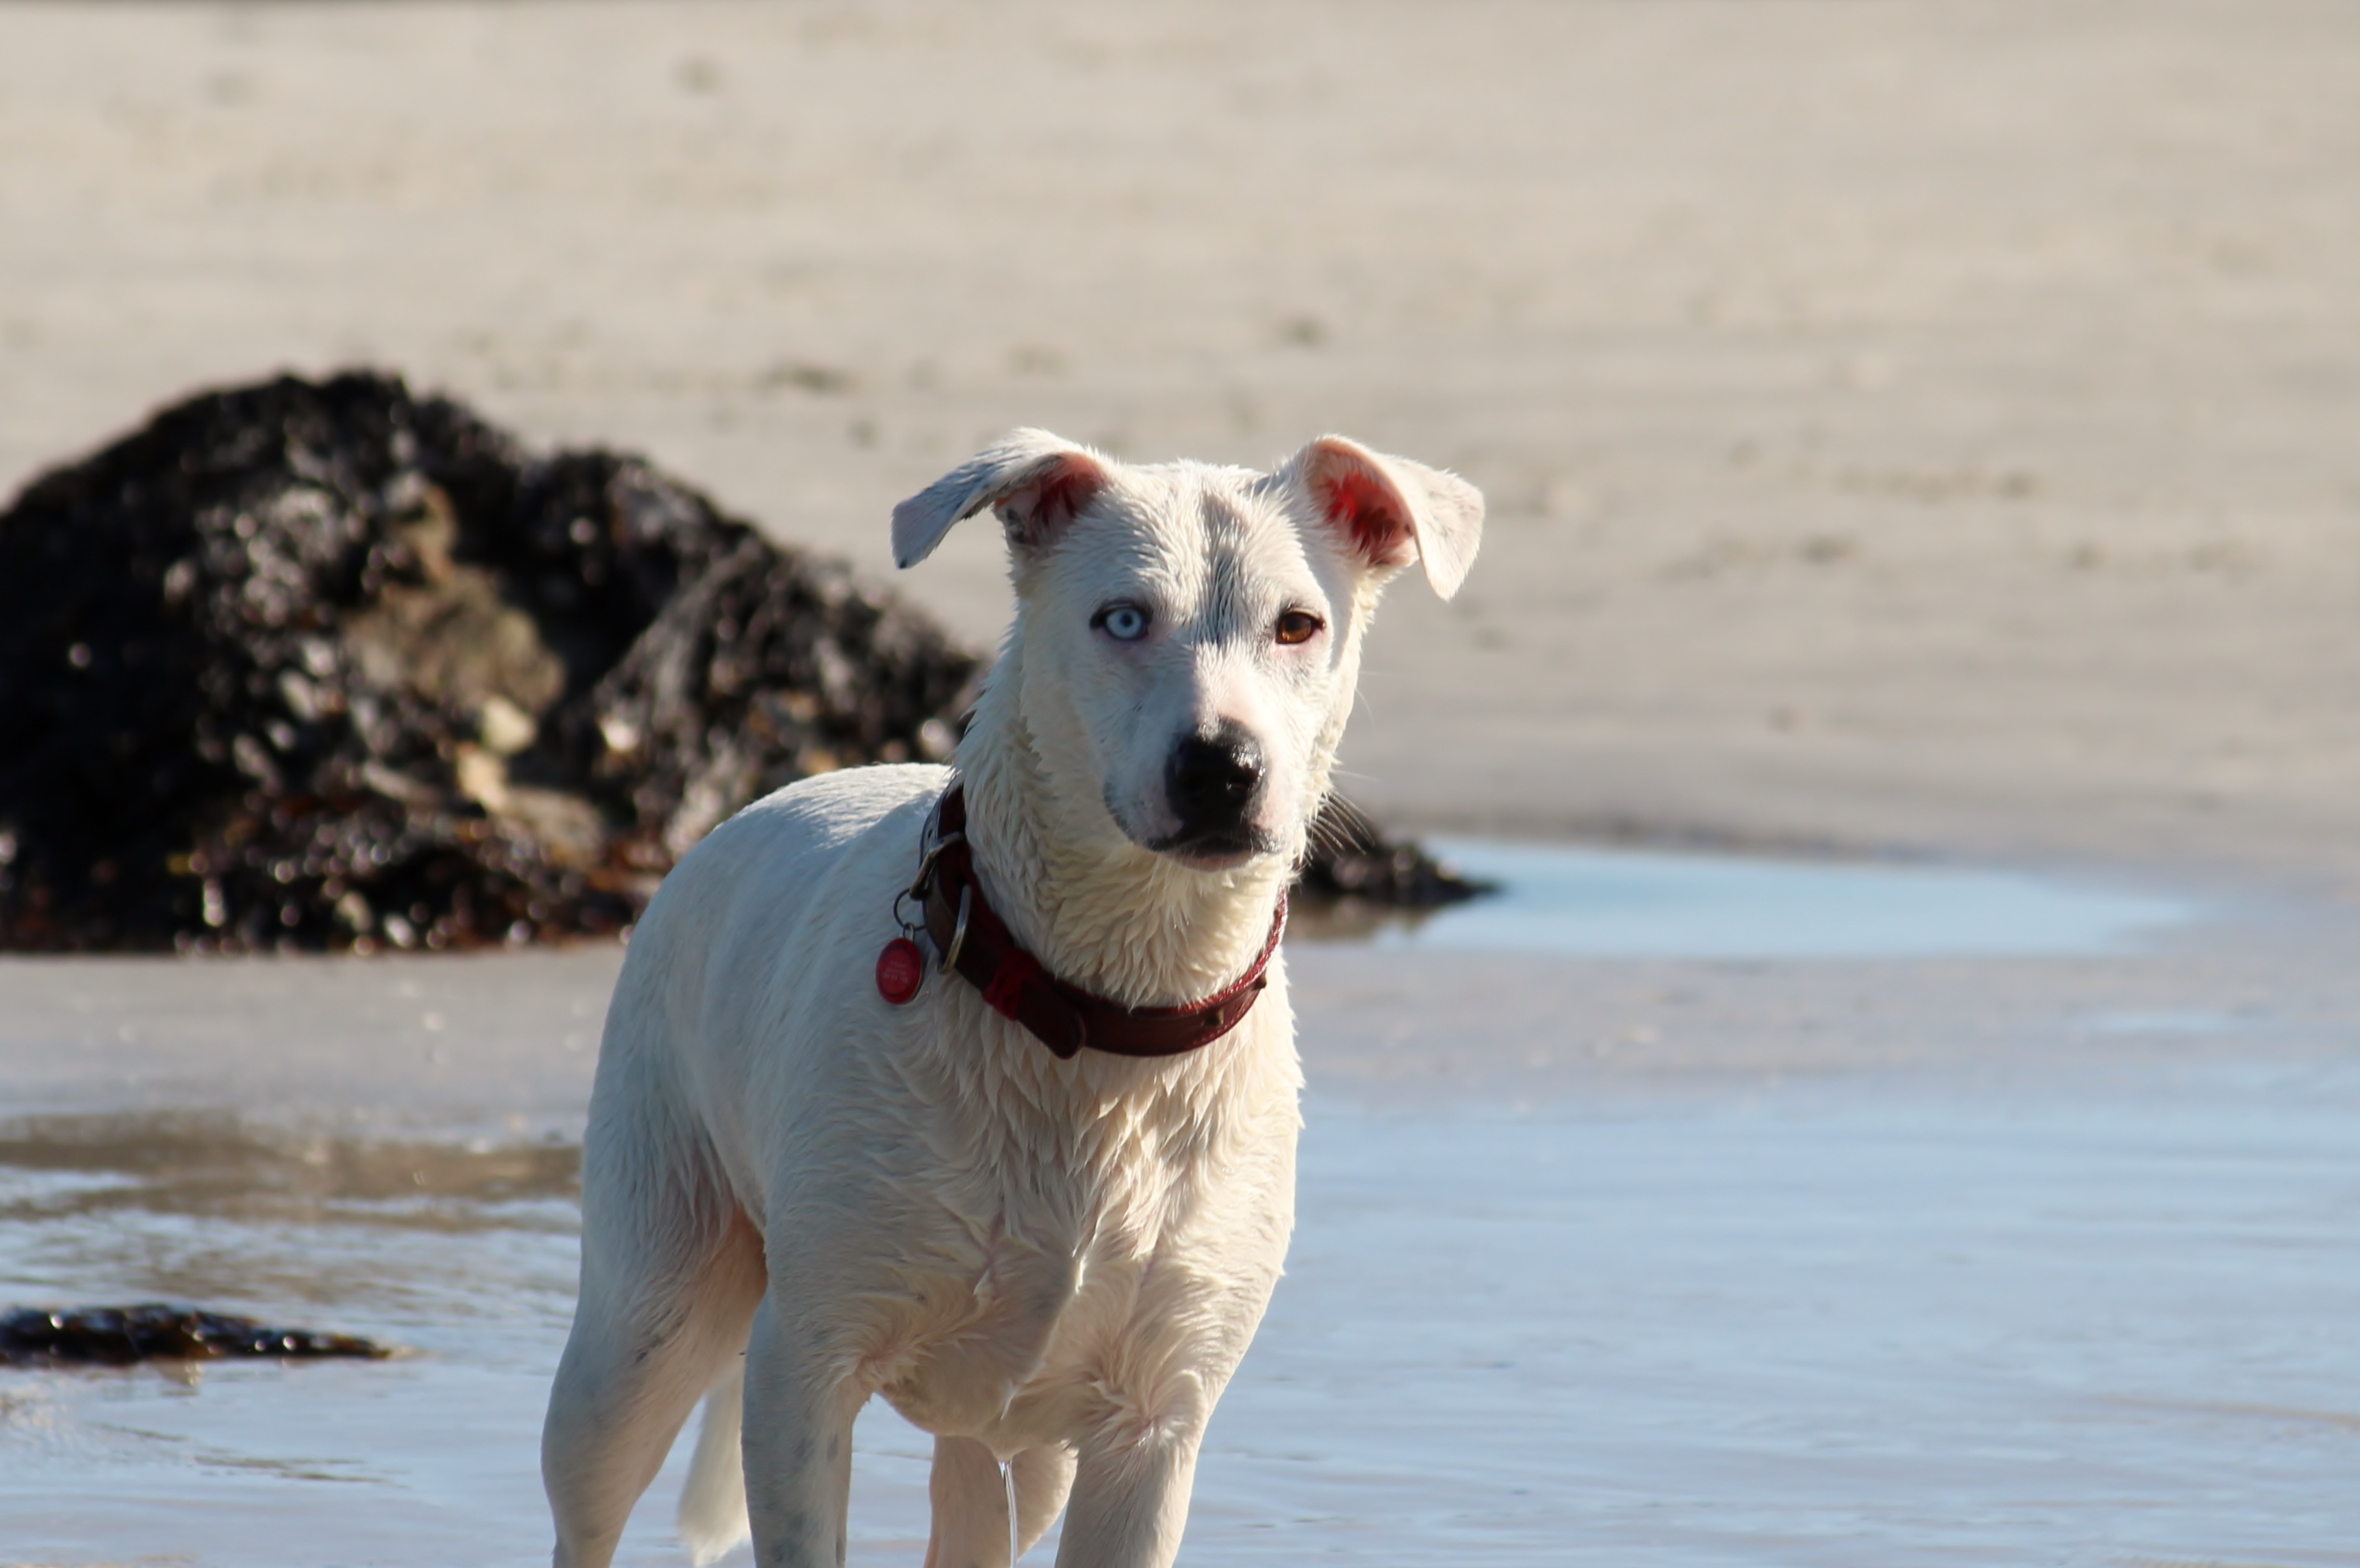
beach, sea, water, sand, ocean, white, wet, dog, animal, mammal, vertebrate, attention, mixed breed dog, eye color, street dog, dog like mammal